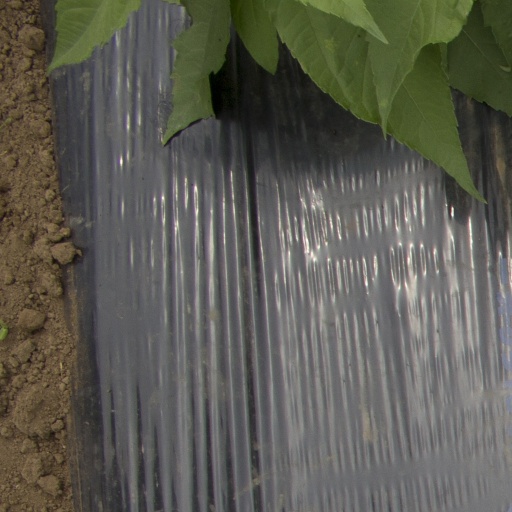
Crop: Jerusalem artichoke